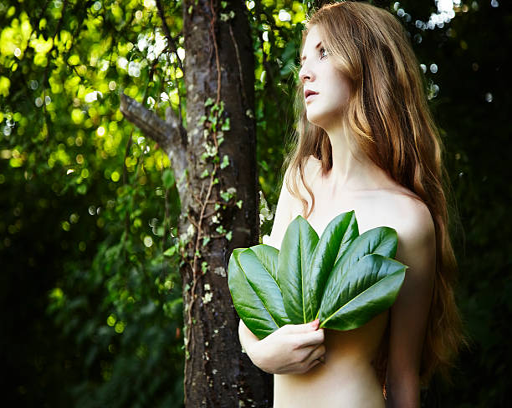
portrait of romantic woman at the green forest